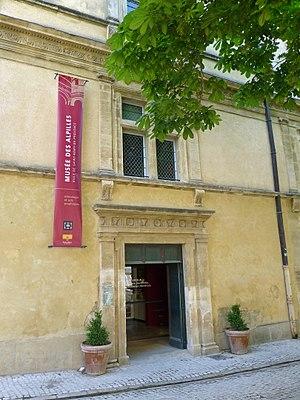
Saint-Rémy-de-Provence (Bouches-du-Rhône)
Jean Baltus est un peintre français de la première moitié du XXᵉ siècle, qui fut le peintre des Alpilles en Provence.